Club Atlético Banfield

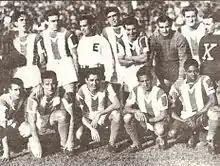
The 1946 Banfield squad that won the Primera B title, promoting to Primera División

After the campaigns of 1942 and 1943, the squad suffered several casualties and the team was relegated in 1944. The chair was occupied by Joseph Agulla in 1945. Meanwhile, Banfield made a good campaign in Second Division, but after a constitutional crisis later that year became Remigio Sola, brother of Florencio, became president. Chaired by Sola, the club formed a solid team for 1946 season, winning the second division championship with a season record that took over forty years to be broken.